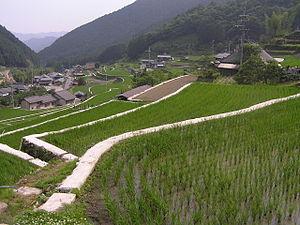
Taka est un bourg du district de Taka, dans la préfecture de Hyōgo au Japon.